Taivoan people

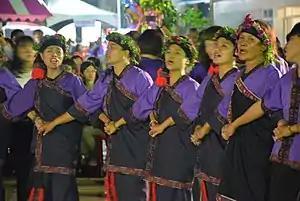
Taivoan people in traditional dress doing Unaunaw or "Khan-Hì" in Xiaolin in the evening of the annual Night Ceremony

According to the oral history, Taivoan people originally lived in Taivoan community in nowadays Anping, Tainan and later founded two communities Tavakangh and Teopan in Xinhua. As invaded by Siraya people, Taivoan were later forced to migrate to Zuojhen and Shanshang, establishing two communities Makang and Kogimauwang respectively. The indigenous people were later driven by Siraya again and migrated to Danei, setting up the community Nounamou (Nunamu). Siraya eventually invaded Danei and forced Taivoan to move to Yujing, where Taivoan later founded four of their most important communities, Tevorangh, Sia-urie, Vogavon, and Kapoa.